Albert Jorquera

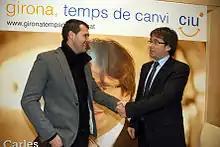
Jorquera (left) and Carles Puigdemont at a Convergence and Union event in 2011

Jorquera was cousin of another Barcelona youth graduate, Marc Crosas. Professionally, he played for Celtic amongst other clubs.